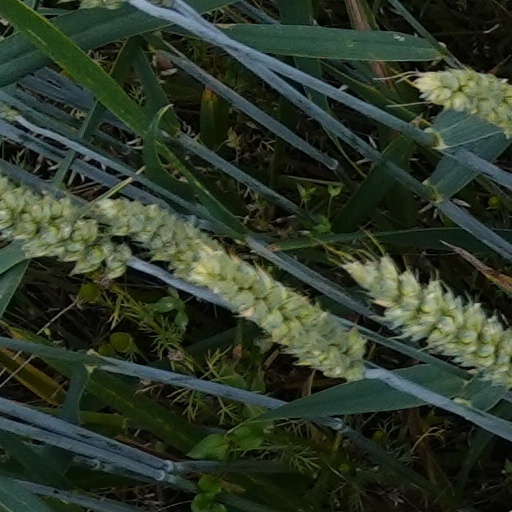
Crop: wheat